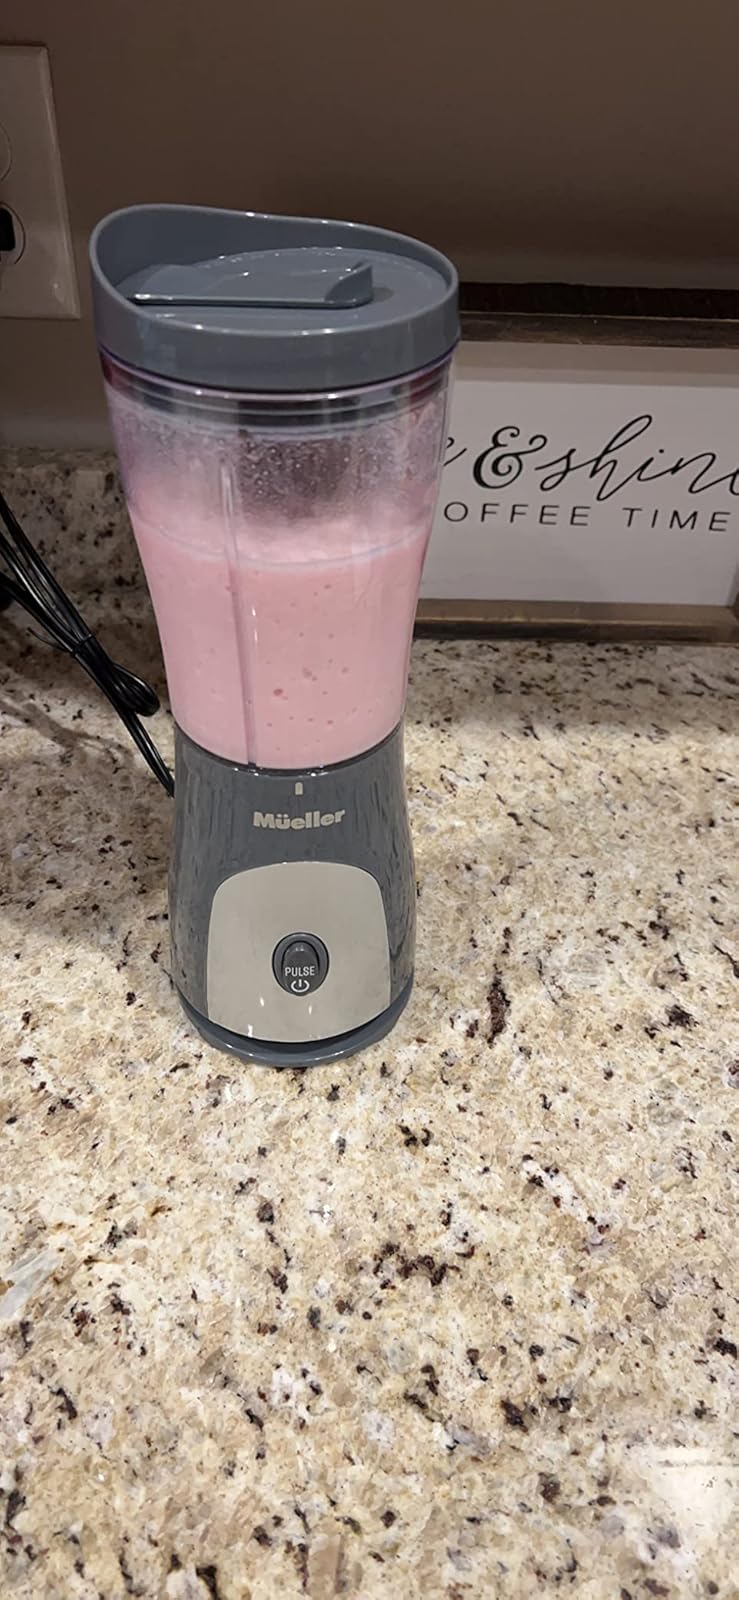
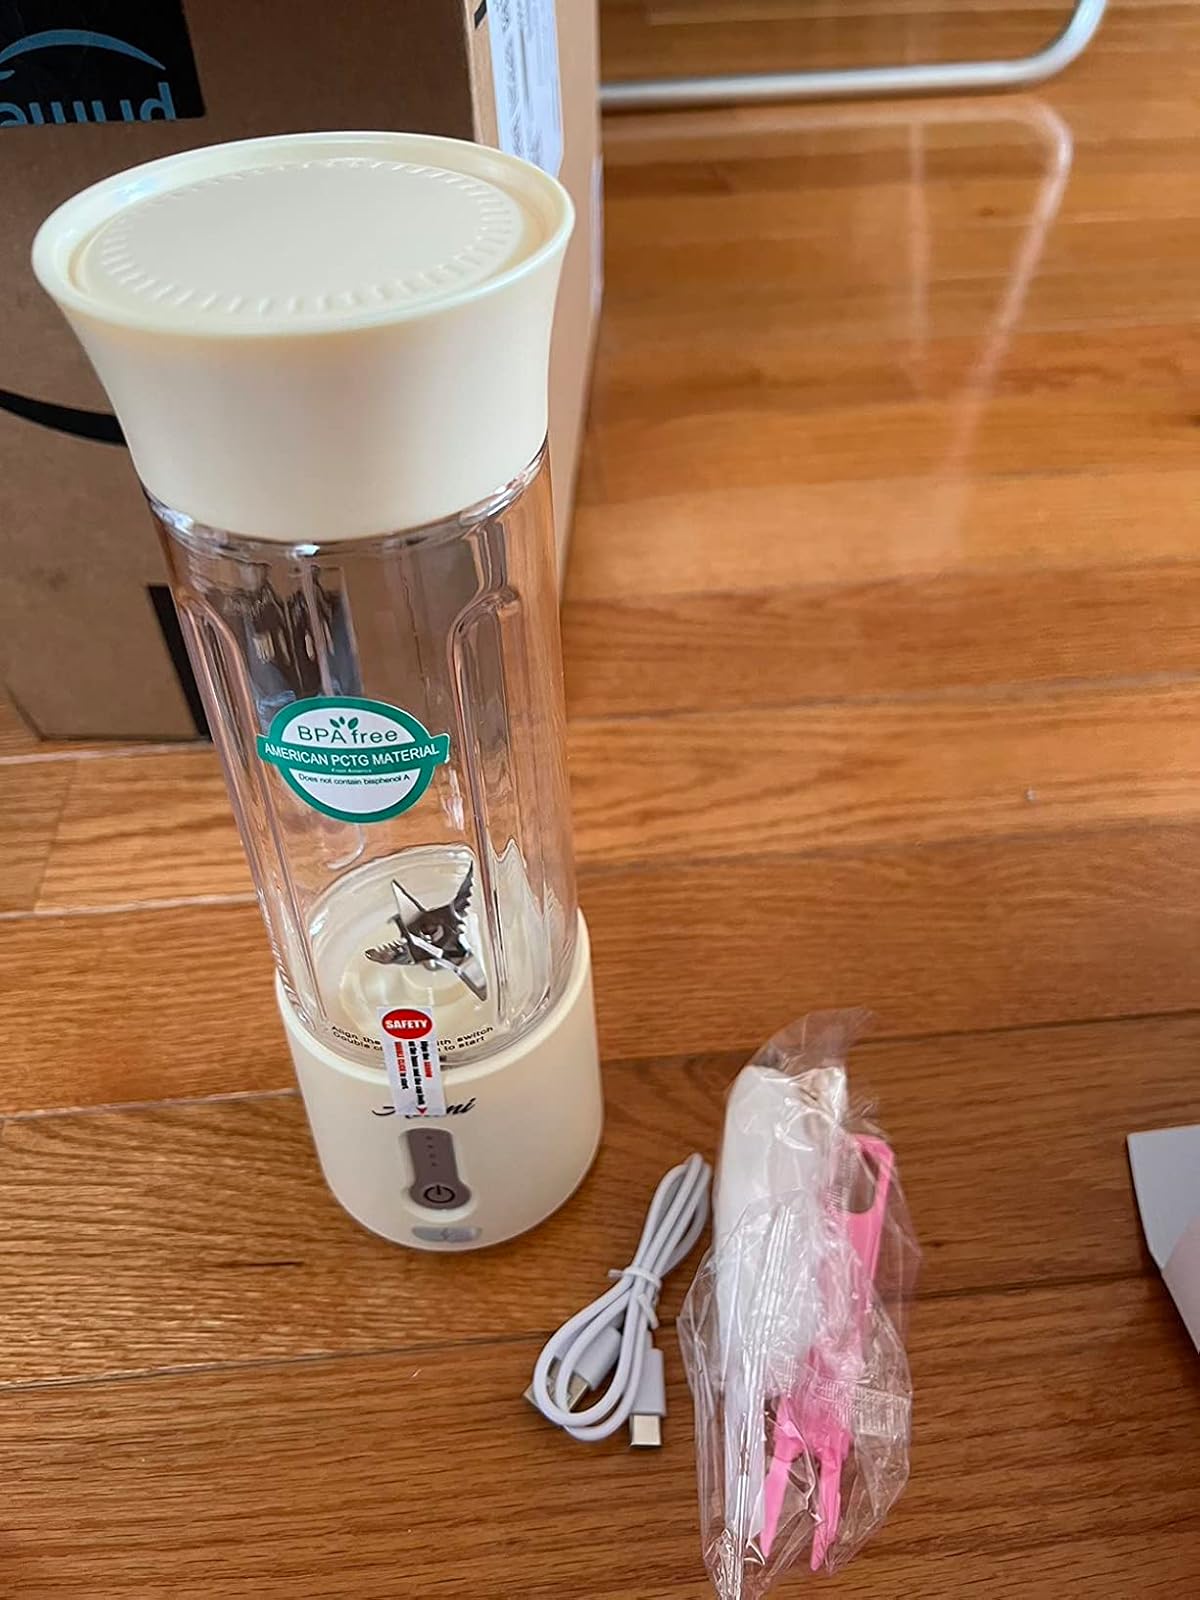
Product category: items_blender
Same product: no